George McClellan (anatomy professor)

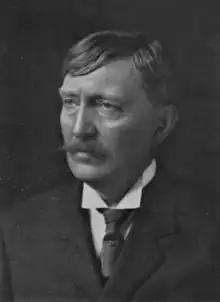
Dr. McClellan in 1913

George McClellan, M.D. (October 29, 1849 – March 29, 1913) was an American medical doctor and anatomist known for his anatomical drawings. He is the grandson of George McClellan, also a doctor.